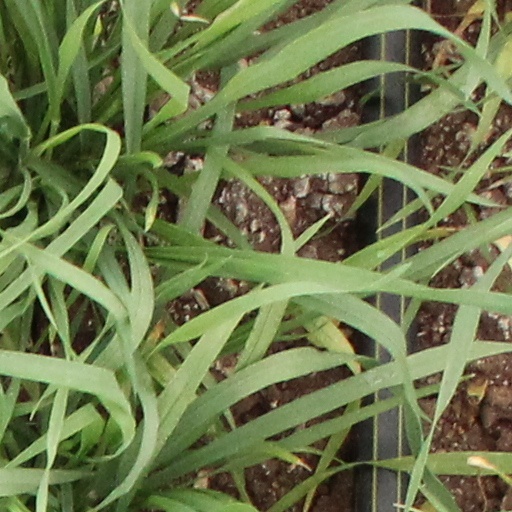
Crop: wheat